Chris Robinson (singer)

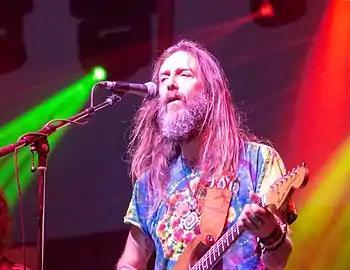
Robinson in 2018

Christopher Mark Robinson (born December 20, 1966) is an American musician. He founded the rock band The Black Crowes, then known as Mr. Crowe's Garden, with his brother Rich Robinson in 1984. Chris is the lead singer of The Black Crowes, and he and his brother are the only continuous members of the Crowes. He was the vocalist and rhythm guitarist for the Chris Robinson Brotherhood, which toured and recorded from 2011 through 2019. The band broke up after the death of guitarist, Neal Casal, and the Crowes’ return from hiatus, respectively. Robinson is noted for his high tenor vocal range and bluesy vocal runs.